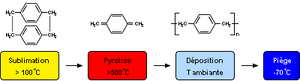
principe de déposition du parylène
Le parylène ou polyparaxylylène ou poly est un film polymère biocompatible qui se dépose sous vide après évaporation et transformation de son précurseur. Cet article passe en revue la structure du motif du polymère qui constitue le parylène et qui explique comment son procédé de mise en œuvre unique est possible. Les propriétés de conformité et d'uniformité, d'isolation électrique et de barrière chimique, découlant de sa structure et de son procédé de mise en œuvre sont présentées. Ses propriétés optiques et de surface sont aussi exposées ainsi que les différents types de parylène. En effet, en modifiant le motif du polymère de parylène, les propriétés macroscopiques du revêtement s'en trouveront changées.